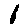
Label: 1